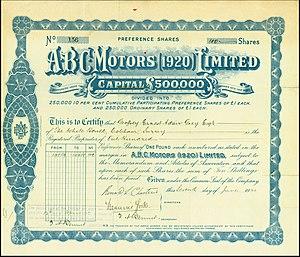
All British Company fut fondée en 1912 à Hersham, Surrey, par Ronald Charteris. Devenue ABC Motors Ltd en 1914, avec pour ingénieur en chef Granville Bradshaw, elle s’installa à Walton-on-Thames et produira durant la guerre des moteurs d’avion et de motocyclettes pour l’armée britannique. En 1919 la firme Sopwith Aviation Company, qui cherchait à diversifier ses activités, acheta ABC Motors. C’est donc au sein de Sopwith Aviation & Engineering Company Ltd, à Kingston-upon-Thames, que fut développé la fameuse motocyclette Sopwith-ABC, qui fut produite sous licence en France entre 1920 et 1924 par Gnome et Rhône.